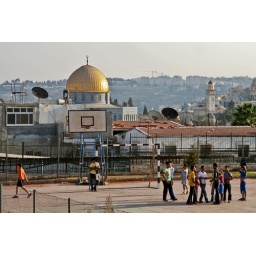
A couple of boys play soccer on a basket ball court, under the watchful eye of the Dome of the Rock (Jerusalem).